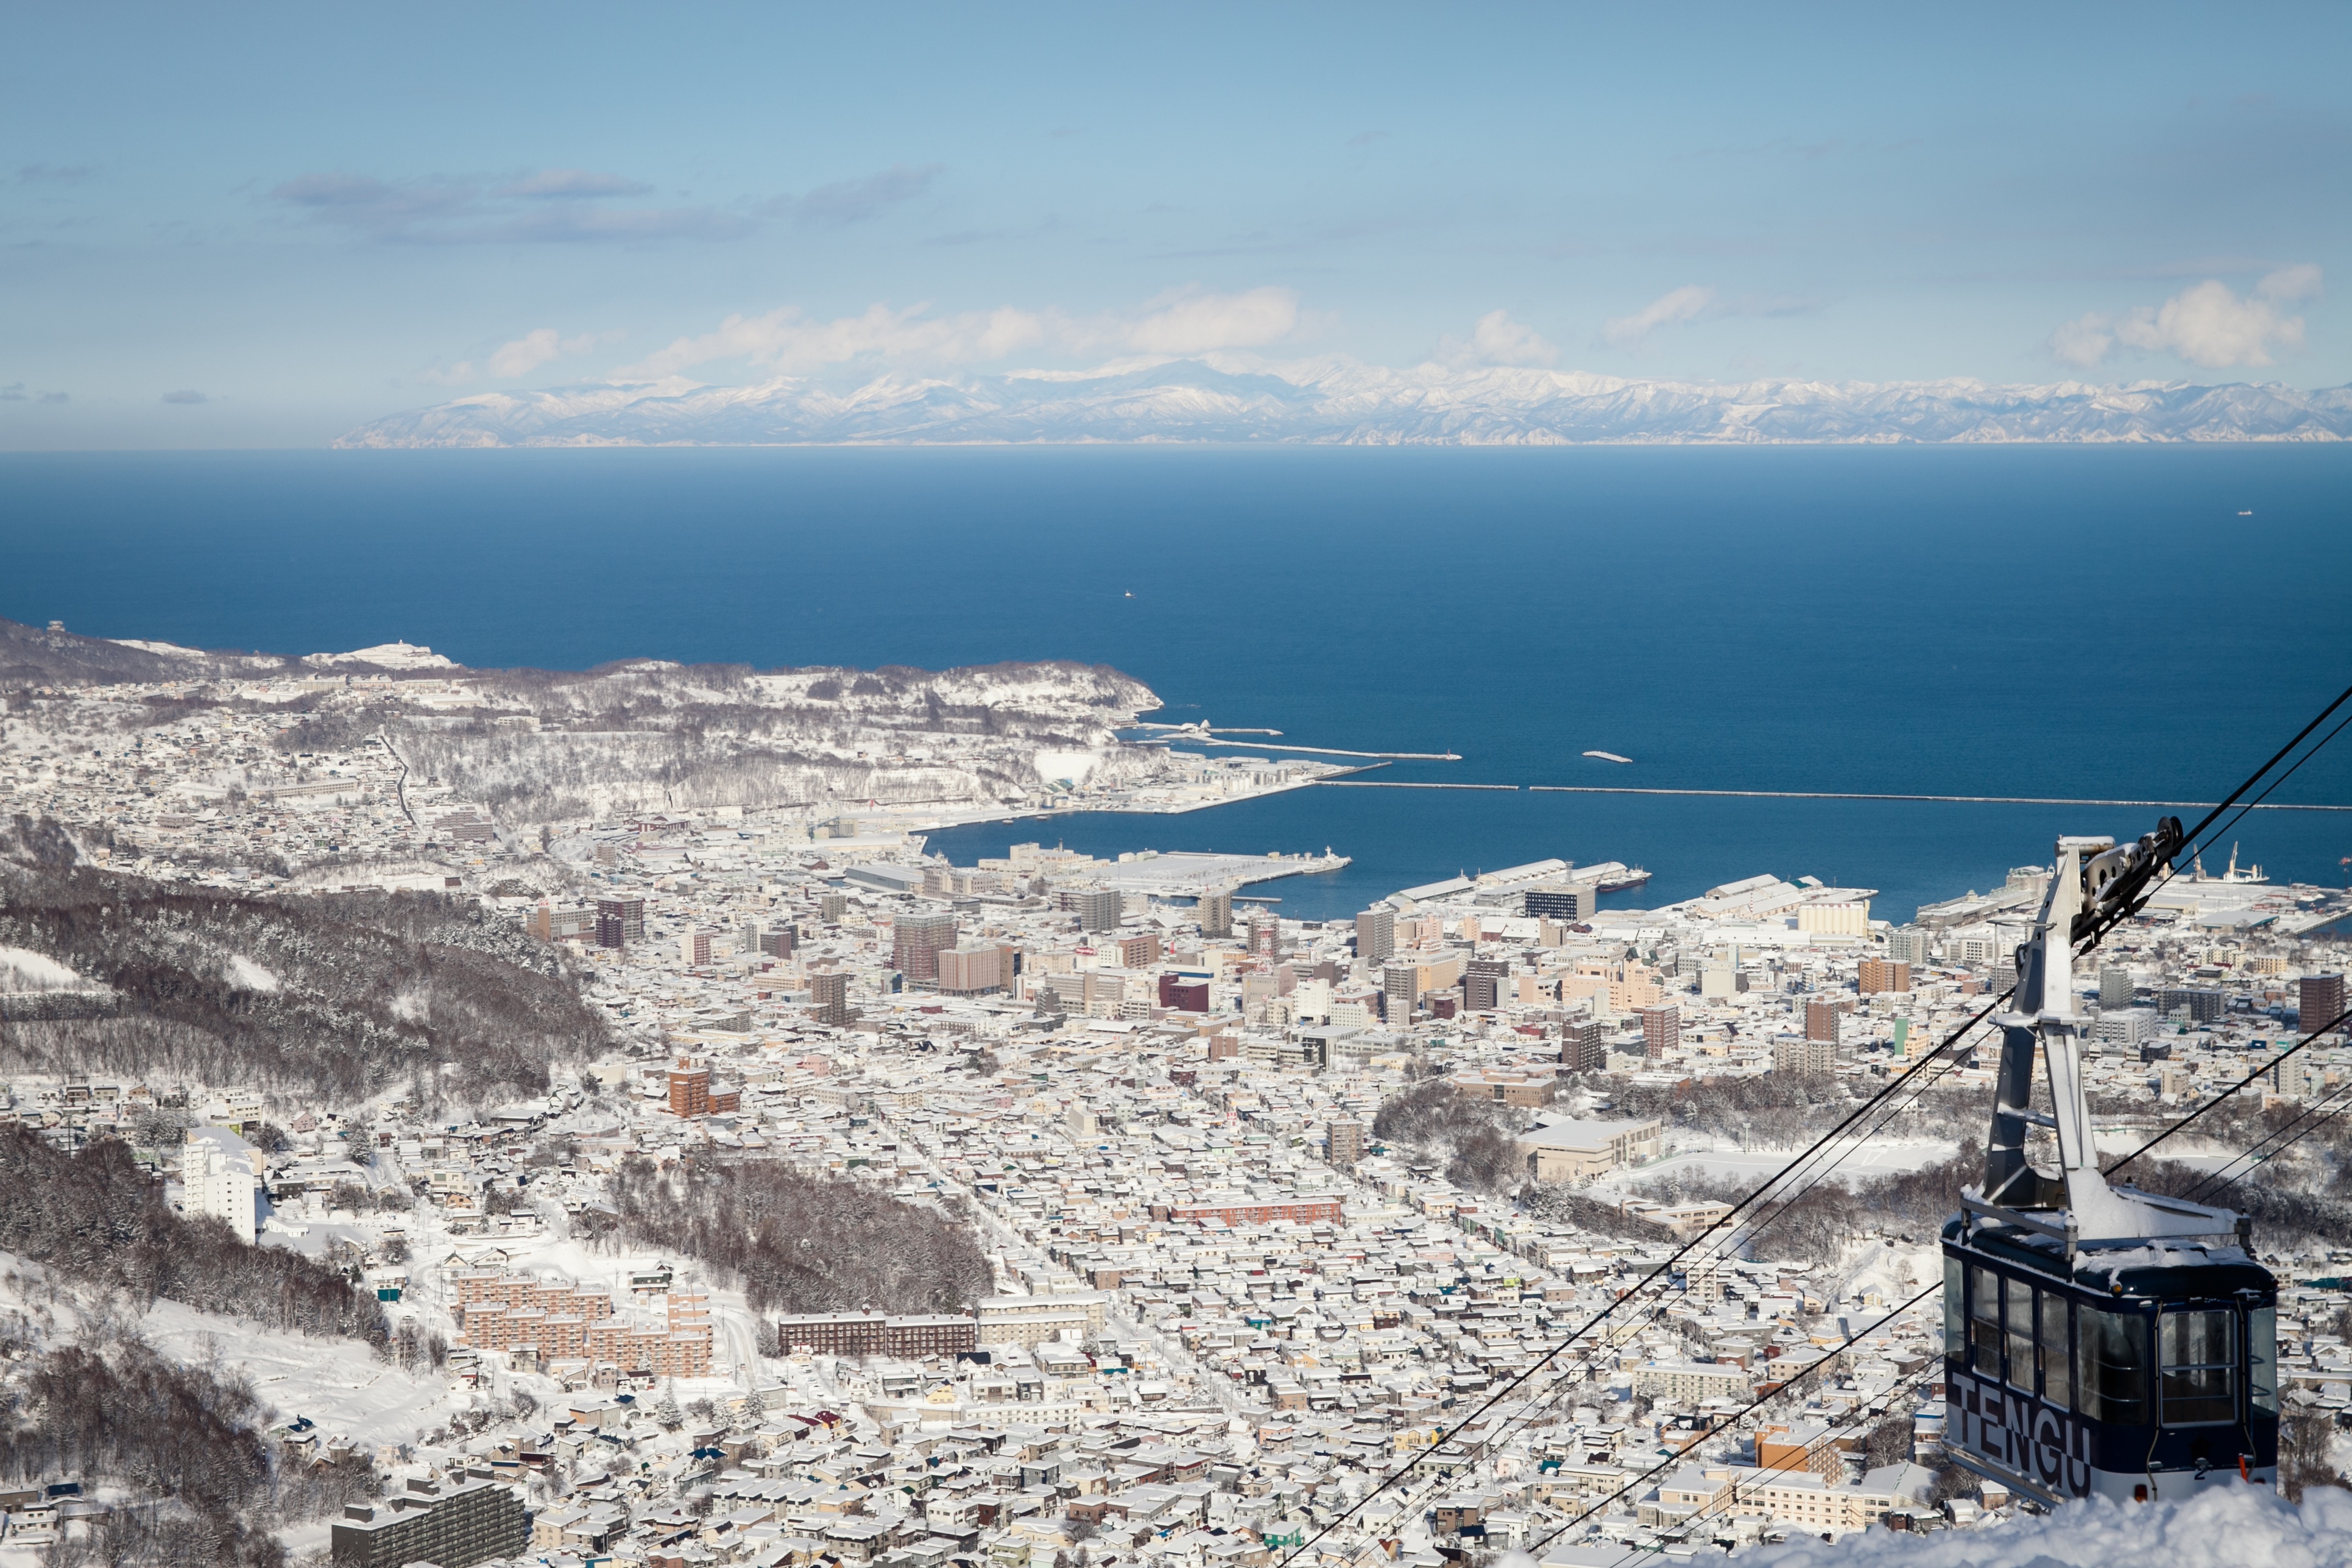
sea, coast, mountain, snow, mountain range, panorama, terrain, landform, aerial photography, geographical feature